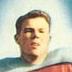
Age: 20